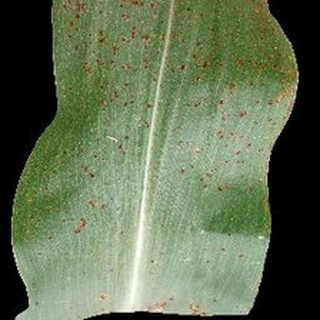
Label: corn_common_rust